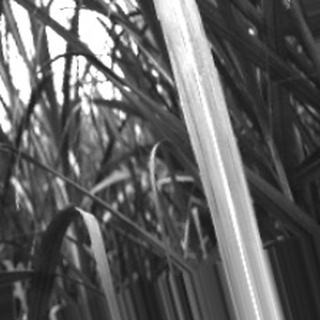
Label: sugarcane_bacterial_blight